Circles of latitude between the 50th parallel north and the 55th parallel north

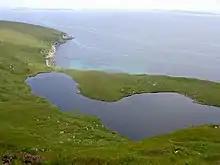
The 54th parallel passes through Lough Nakeeroge on Achill Island

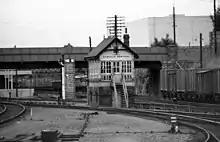
R178 road on the bridge of behind Dundalk South signal cabin almost follows the 54th parallel.

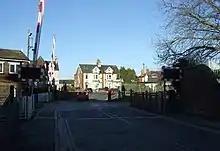
Level crossing in Driffield, East Riding of Yorkshire

Starting at the Prime Meridian (in the North Sea southeast of Bridlington, East Riding of Yorkshire, England) and heading eastwards, the parallel 54° north passes through: